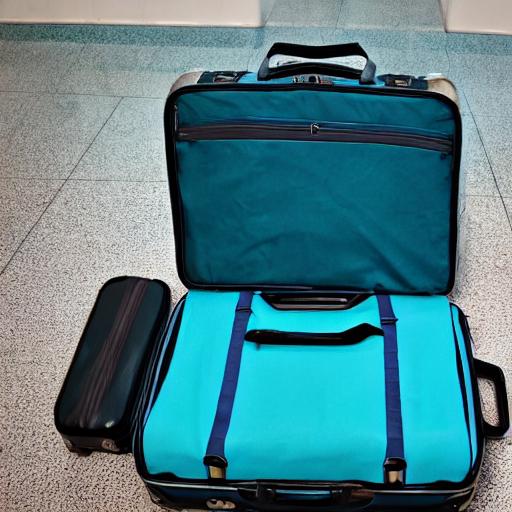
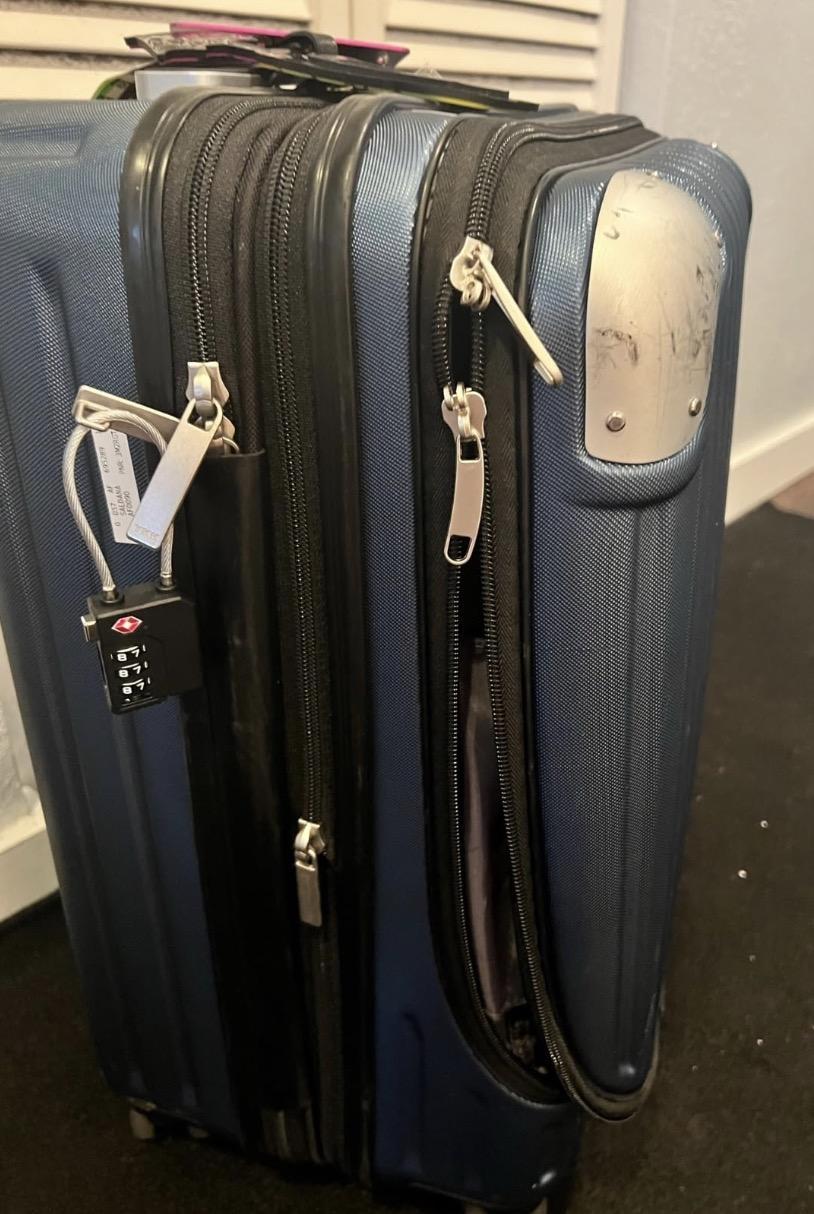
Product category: items_tea
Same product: no